Lion Fountain (Floriana)

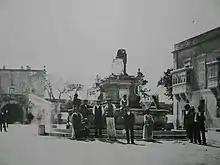
The Lion Fountain in its original location in the 19th century, with the rear of the now-demolished St Anne's Gate visible to the left

The Lion Fountain was built in 1728 by Grand Master António Manoel de Vilhena, according to a commemorative inscription on the fountain itself. It was installed shortly after Vilhena had declared Floriana a suburb of Valletta. It was supplied by water from the Wignacourt Aqueduct, and for many years it was the only source of water for the area's inhabitants.